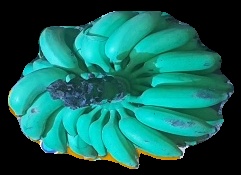
Variety: elakki-bale
Grade: grade2